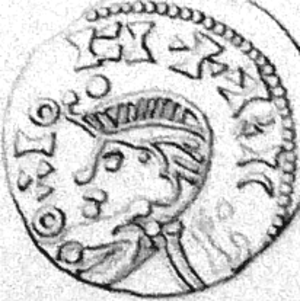
Voici la liste des monarques qui ont régné sur la Norvège depuis son unification par Harald Iᵉʳ à la fin du IXᵉ siècle.